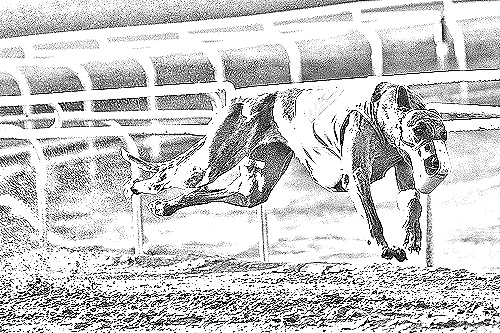
Portrait style: Sketch Portrait